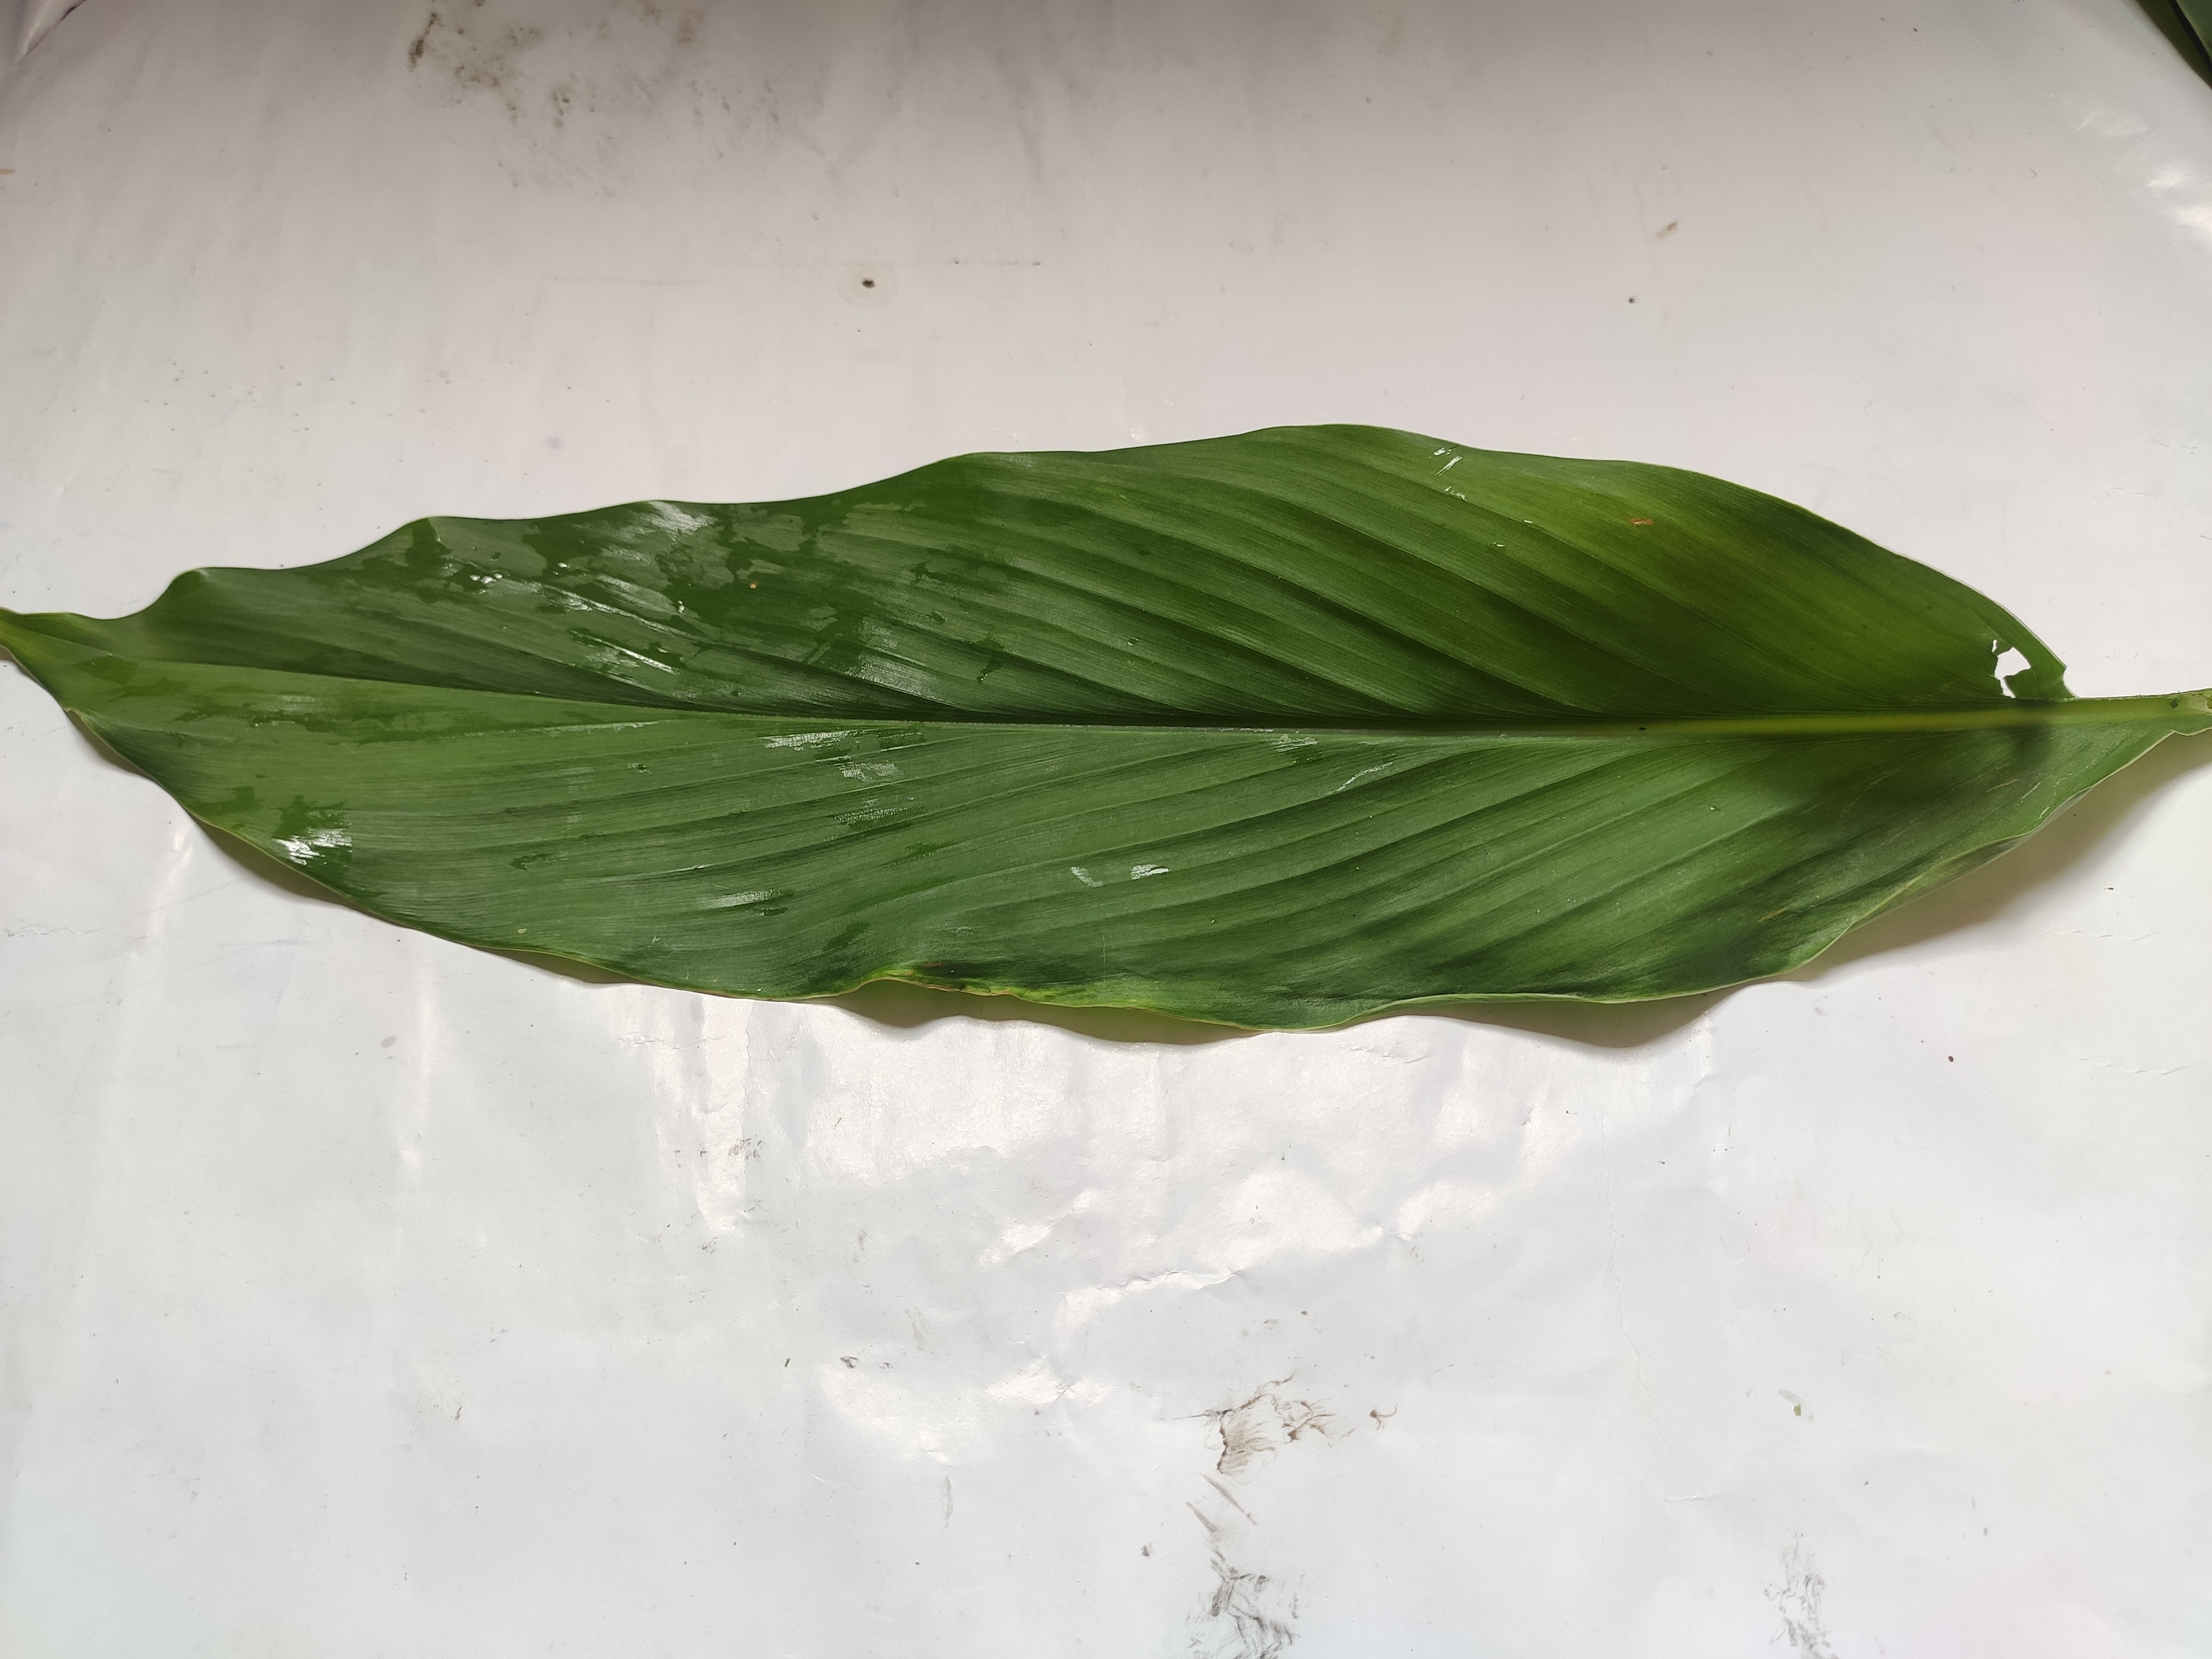
Label: Healthy_Leaf